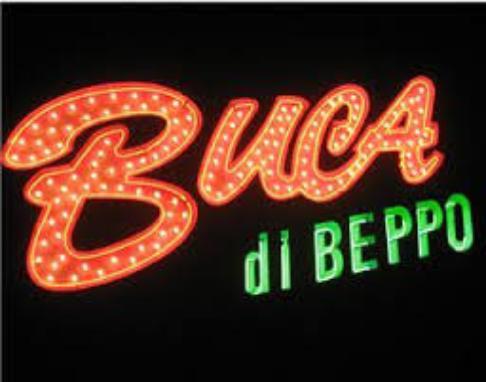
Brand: Buca di Beppo
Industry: Food